WVEI-FM

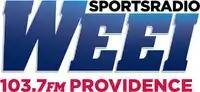
Former logo of the radio station

The station signed on October 17, 1967, as WERI-FM. At one time a simulcast of sister station WERI (1230 AM; now WBLQ), in the mid-1970s, WERI-FM became a separate station with an automated Drake-Chenault format called "Hit Parade". Eventually, in the early 1980s, the station switched to stereo with a live album rock format called "Number 1-04", consulted by Clark Smidt. By the mid-1980s, after a major power upgrade, it had become "RI 104", a top 40 station. On March 9, 1987, the station changed its call sign to WWRX, and the station shifted to an album rock format. Though WWRX saw some success in the New London, Connecticut, market, management opted to focus on the larger Providence market, and the station moved its transmitter from West Greenwich to Exeter in 1989. The call sign was modified to WWRX-FM on February 22, 1992, concurrent with a brief period of time in which then-sister station WHIM (1110 AM; now WPMZ) discontinued its country format in favor of CNN Headline News under the WWRX call sign; however, the "-FM" suffix was not removed from 103.7 when the AM station reverted to WHIM and the country format in 1993.